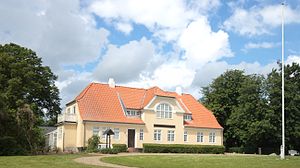
Jenle
Jenle juni 2012
Jenle Jeppe Aakjærs kunstnerhjem. Billede taget fra haven 16. juni 2012.
Jenle er navnet på Nanna og Jeppe Aakjærs kunstnerhjem på halvøen Salling, der strækker sig ud i Limfjorden nord for Skive. Bygningerne ligger i et meget smukt område med to skove. I Jenles sydskov ligger Nanna og Jeppe Aakjær begravet. Området besøges hvert år af godt 30.000.